Kent State University

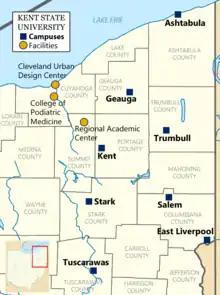
Map of KSU campuses and facilities in Northeast Ohio

In addition to the Kent Campus, there are seven regional campuses. The regional campuses provide open enrollment and are generally treated as in-house community colleges as opposed to the large university feel of the Kent Campus. Students at the regional campuses can begin any of Kent State's majors at their respective campus and each campus offers its own unique programs and opportunities that may or may not be available in Kent. Regional campuses include: